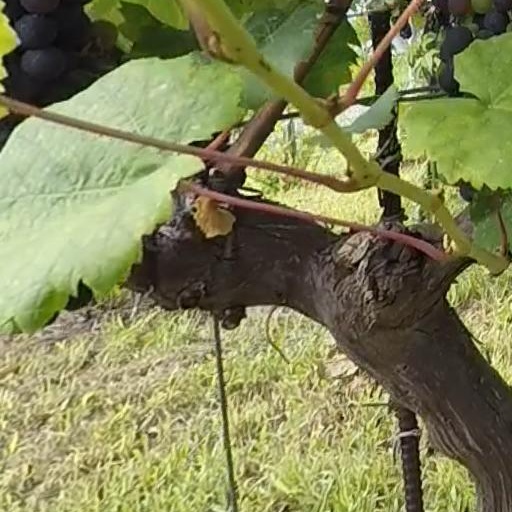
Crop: grape